The Romantic Age (1927 film)

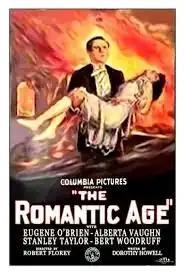

The Romantic Age is a 1927 American silent drama film directed by Robert Florey and starring Eugene O'Brien, Alberta Vaughn and Bert Woodruff.